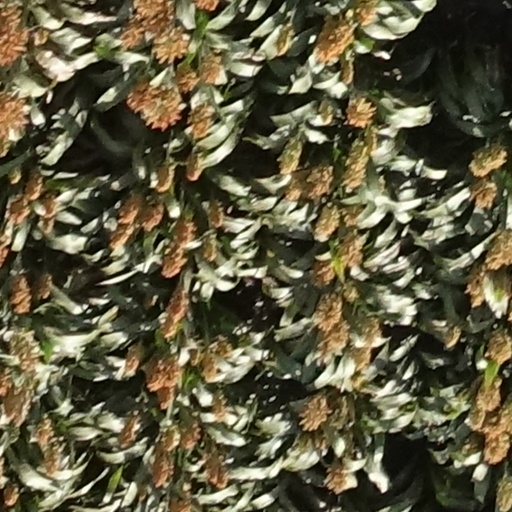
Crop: sorghum